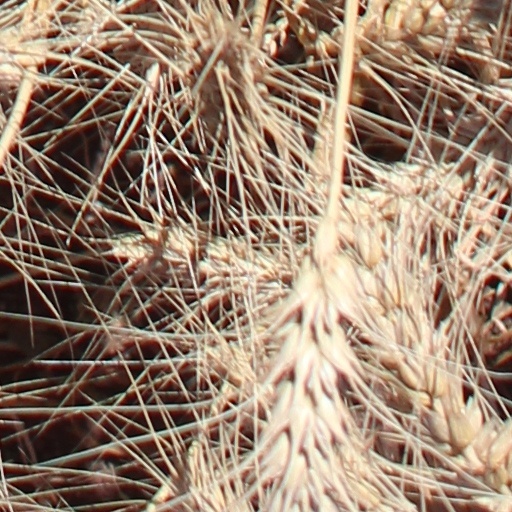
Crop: wheat